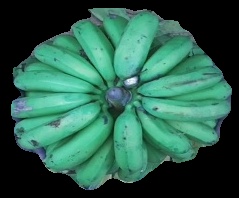
Variety: pachbale
Grade: grade2